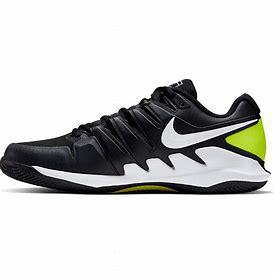
Brand: Nike
Model: Court Air Zoom Vapor X